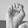
ASL letter: E